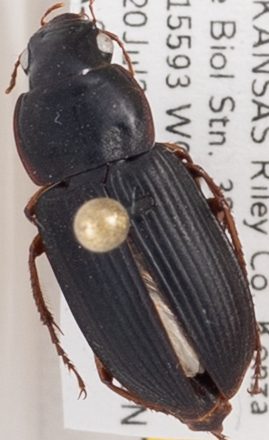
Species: Harpalus pensylvanicus
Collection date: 2022-07-20
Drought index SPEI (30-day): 0.718
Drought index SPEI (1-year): -0.276
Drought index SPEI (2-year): -0.24